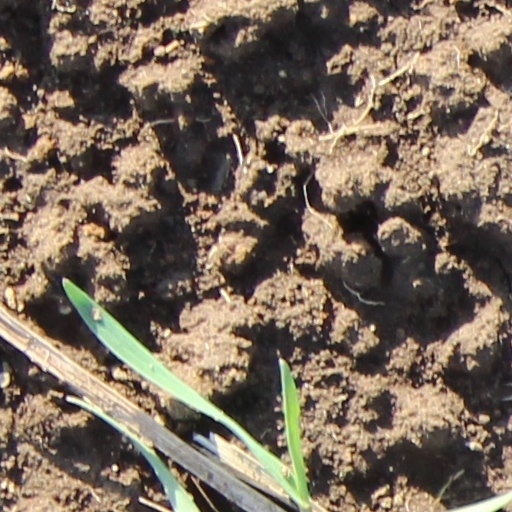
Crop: wheat